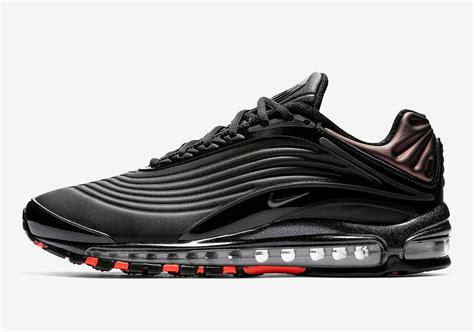
Brand: Nike
Model: Air Max Deluxe